Ogunquit Playhouse

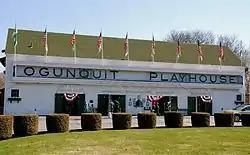

Ogunquit Playhouse is a regional theater on 10 Main Street (United States Route 1) in Ogunquit, Maine. Ogunquit Playhouse is one of the last remaining summer theaters from the Summer Stock which still produces musical theatre. The Playhouse is listed on the National Register of Historic Places as a National Level of Significance "in consideration of the significant contributions made by its founder Walter J. Hartwig and the Playhouse to Performing Arts Education throughout the nation." The Playhouse's season runs from May–October, producing 5 shows each season.